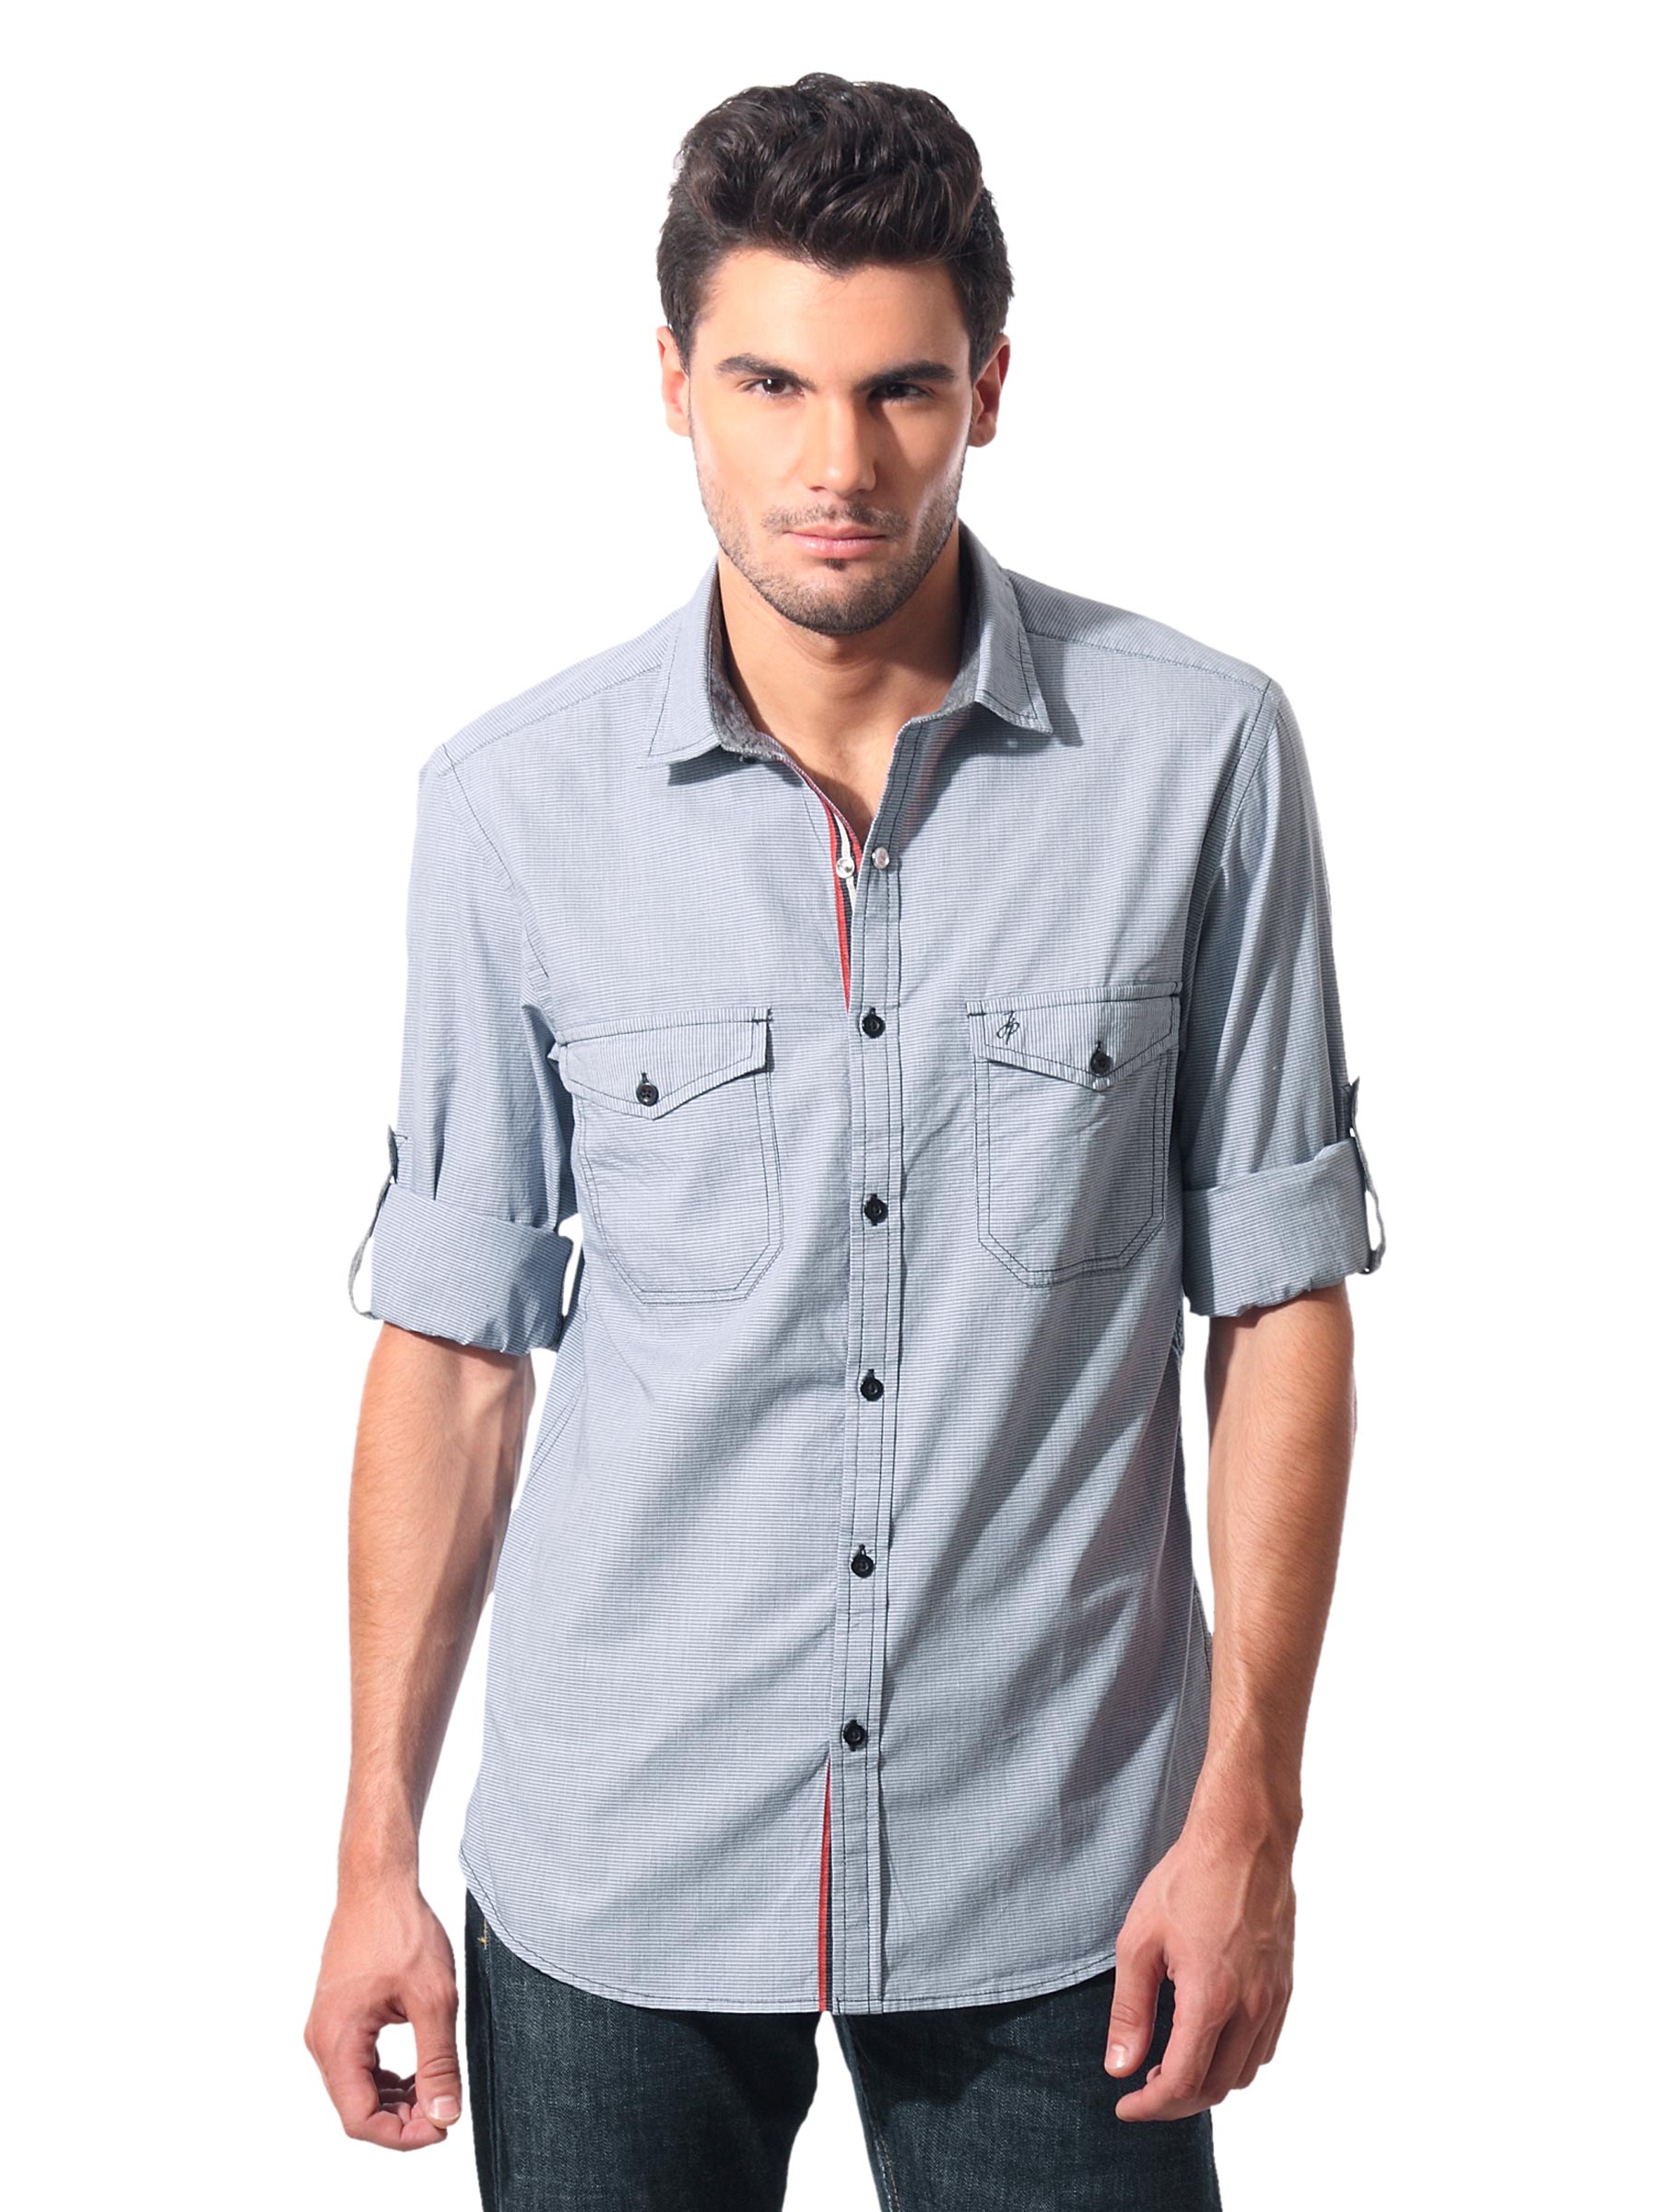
John Players Men Check Navy Blue Shirt
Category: Apparel / Topwear / Shirts
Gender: Men
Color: Navy Blue
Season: Summer 2012
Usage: Casual